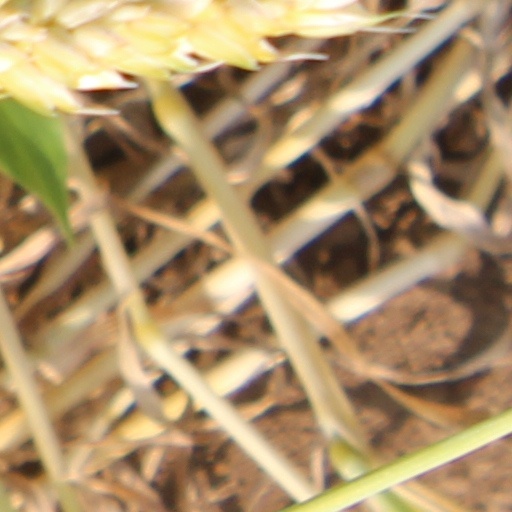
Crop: wheat